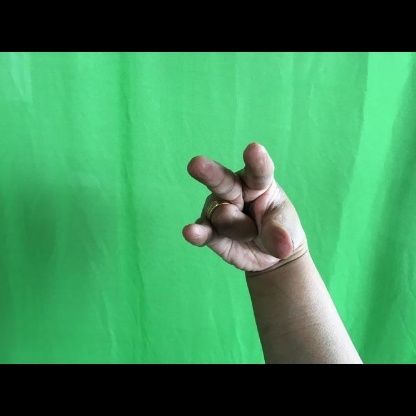
Mudra: Kangulam